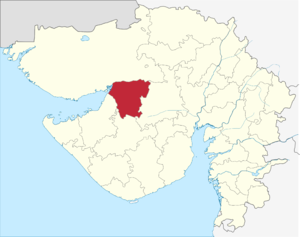
Le district de Morbi est un district de l'état du Gujarat, en Inde.